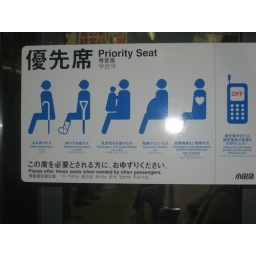
The sign in the train